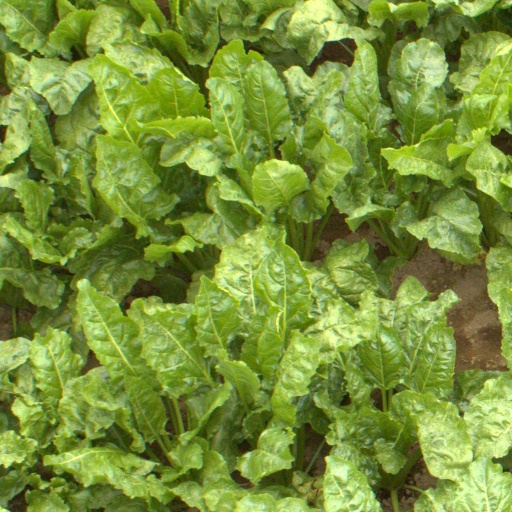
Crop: sugar beet